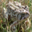
Label: frog